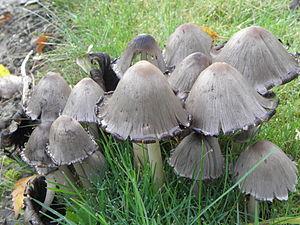
Coprin noir d'encre Suomi: Harmaamustesieni Íslenska: Slöttblekill Magyar: Ráncos tintagomba Norsk bokmål: Grå blekksopp Norsk nynorsk: Grå blekksopp Latviešu: Pelēkā tintene Русский: Навозник серый Svenska: Grå bläcksvamp Walon: Coprin noer d' intche 日本語: ヒトヨタケ Українська: Гнойовик чорнильний